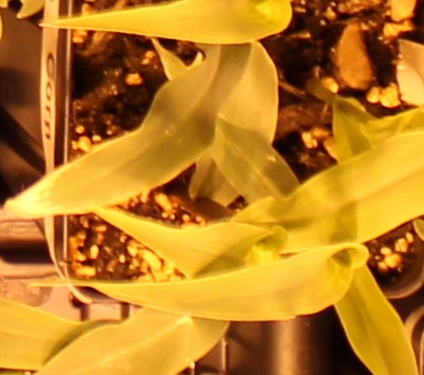
Label: Corn